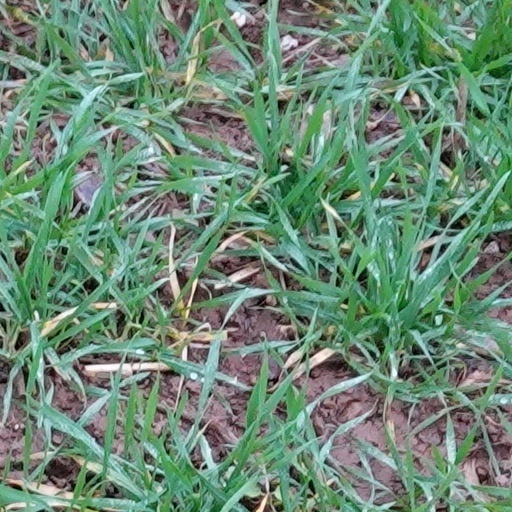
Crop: wheat